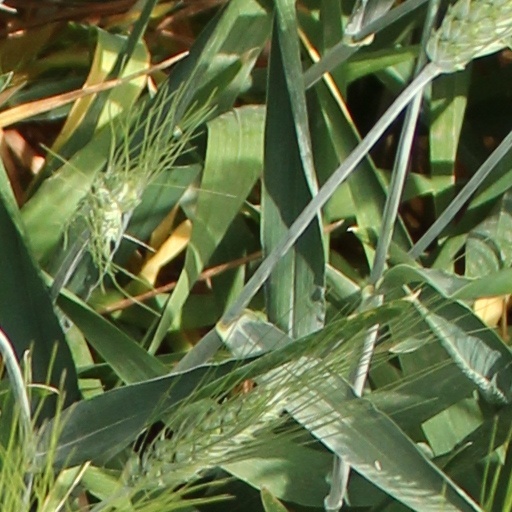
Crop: wheat